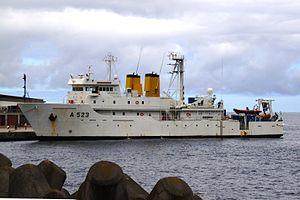
Le NRP Almirante Gago Coutinho (A523) est un navire océanographique de la Marine portugaise de classe Dom Carlos I. Il porte le nom de Gago Coutinho, un officier de la marine portugaise, et son port d'attache est la base navale de Lisbonne à Almada.